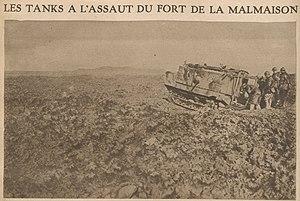
Char français Schneider à la bataille de la Malmaison, entre le 23 et le 25 octobre 1917. Photographie publiée par l'hebdomadaire Le Miroir (n° 208) le 18 novembre 1917.
La bataille de la Malmaison est une bataille de la Première Guerre mondiale qui se déroula du 23 octobre 1917 au 25 octobre 1917. Elle tient son nom du fort de la Malmaison, situé à côté du chemin des Dames, dans l'Aisne. Son issue sera le repli des Allemands sur la rive droite de l'Ailette.